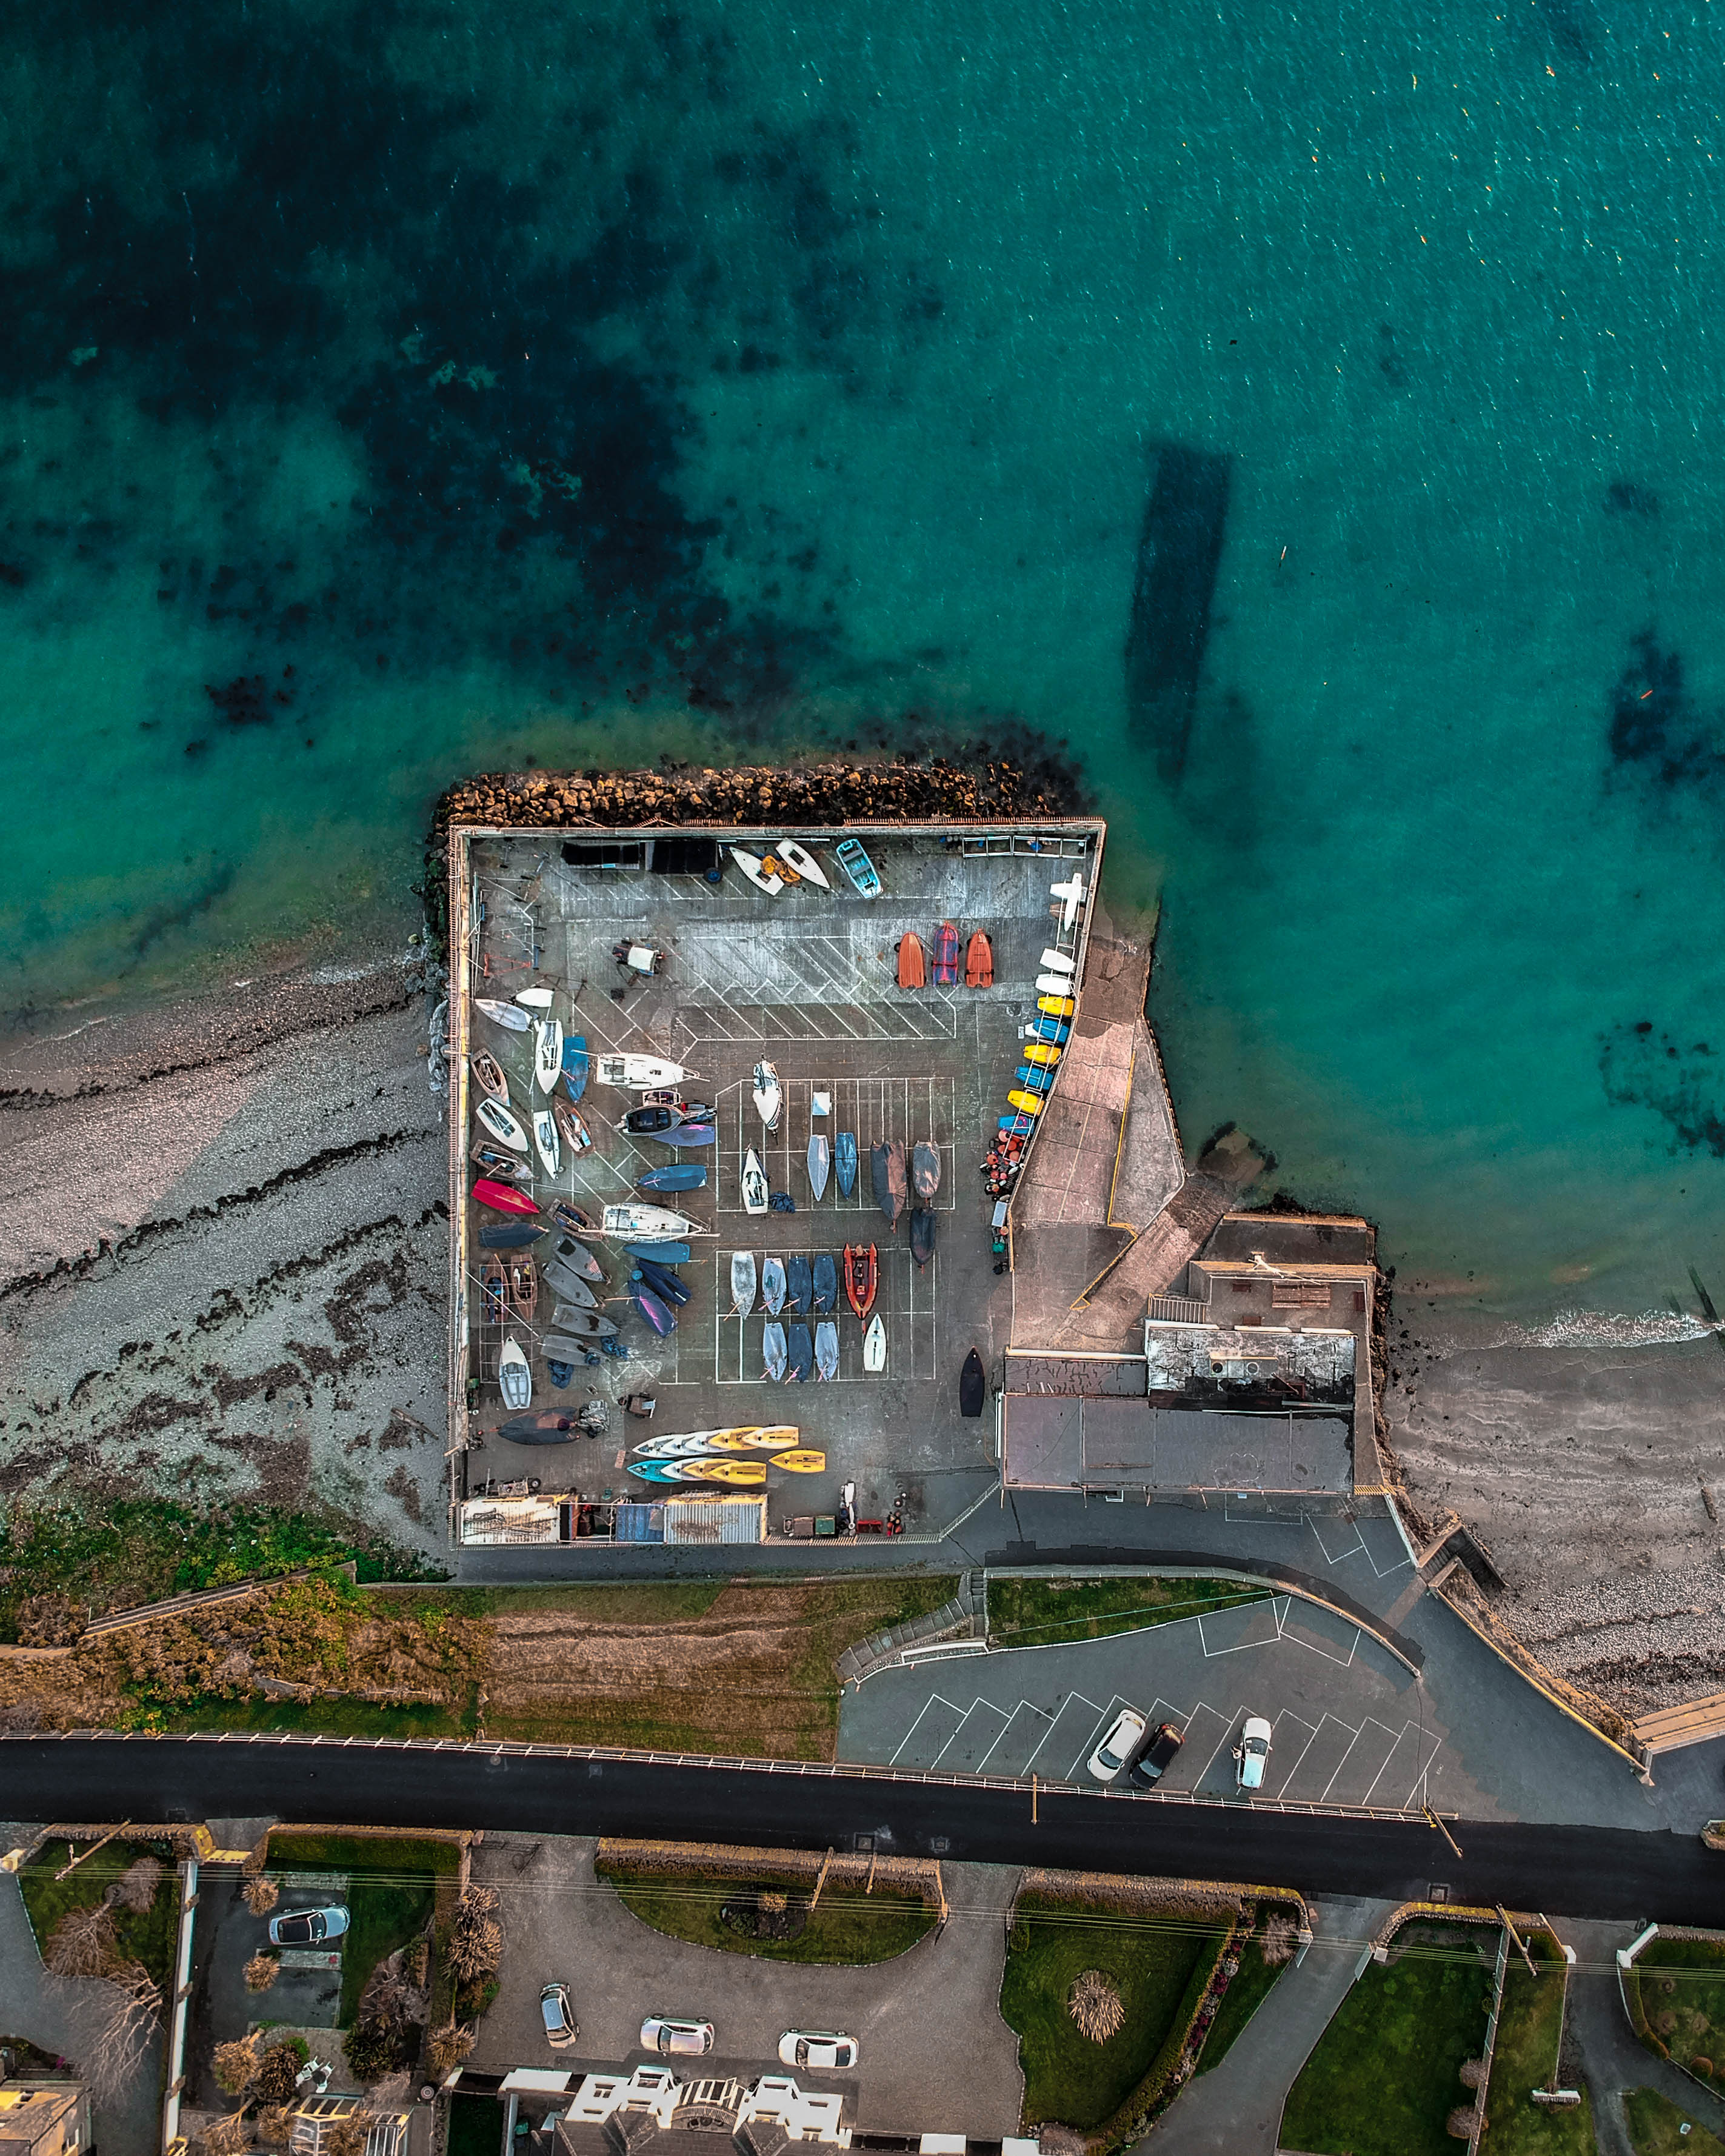
transport, water, urban area, architecture, landscape, city, photography, coast, building, urban design, sea, house, road, tourism